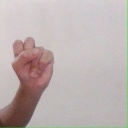
अक्षर: स